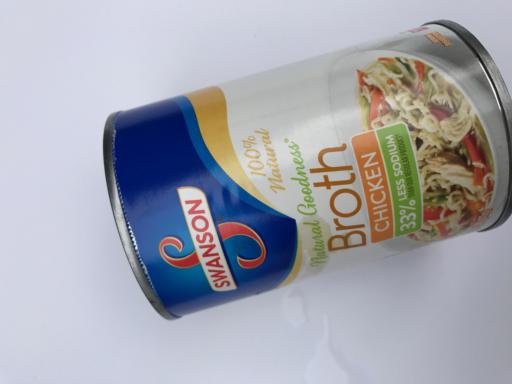
Waste category: metal